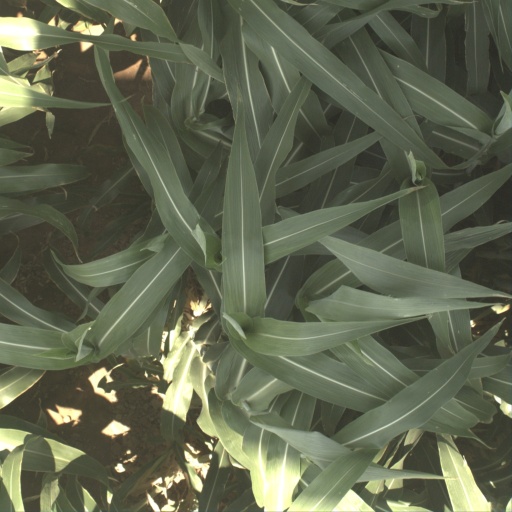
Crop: sorghum